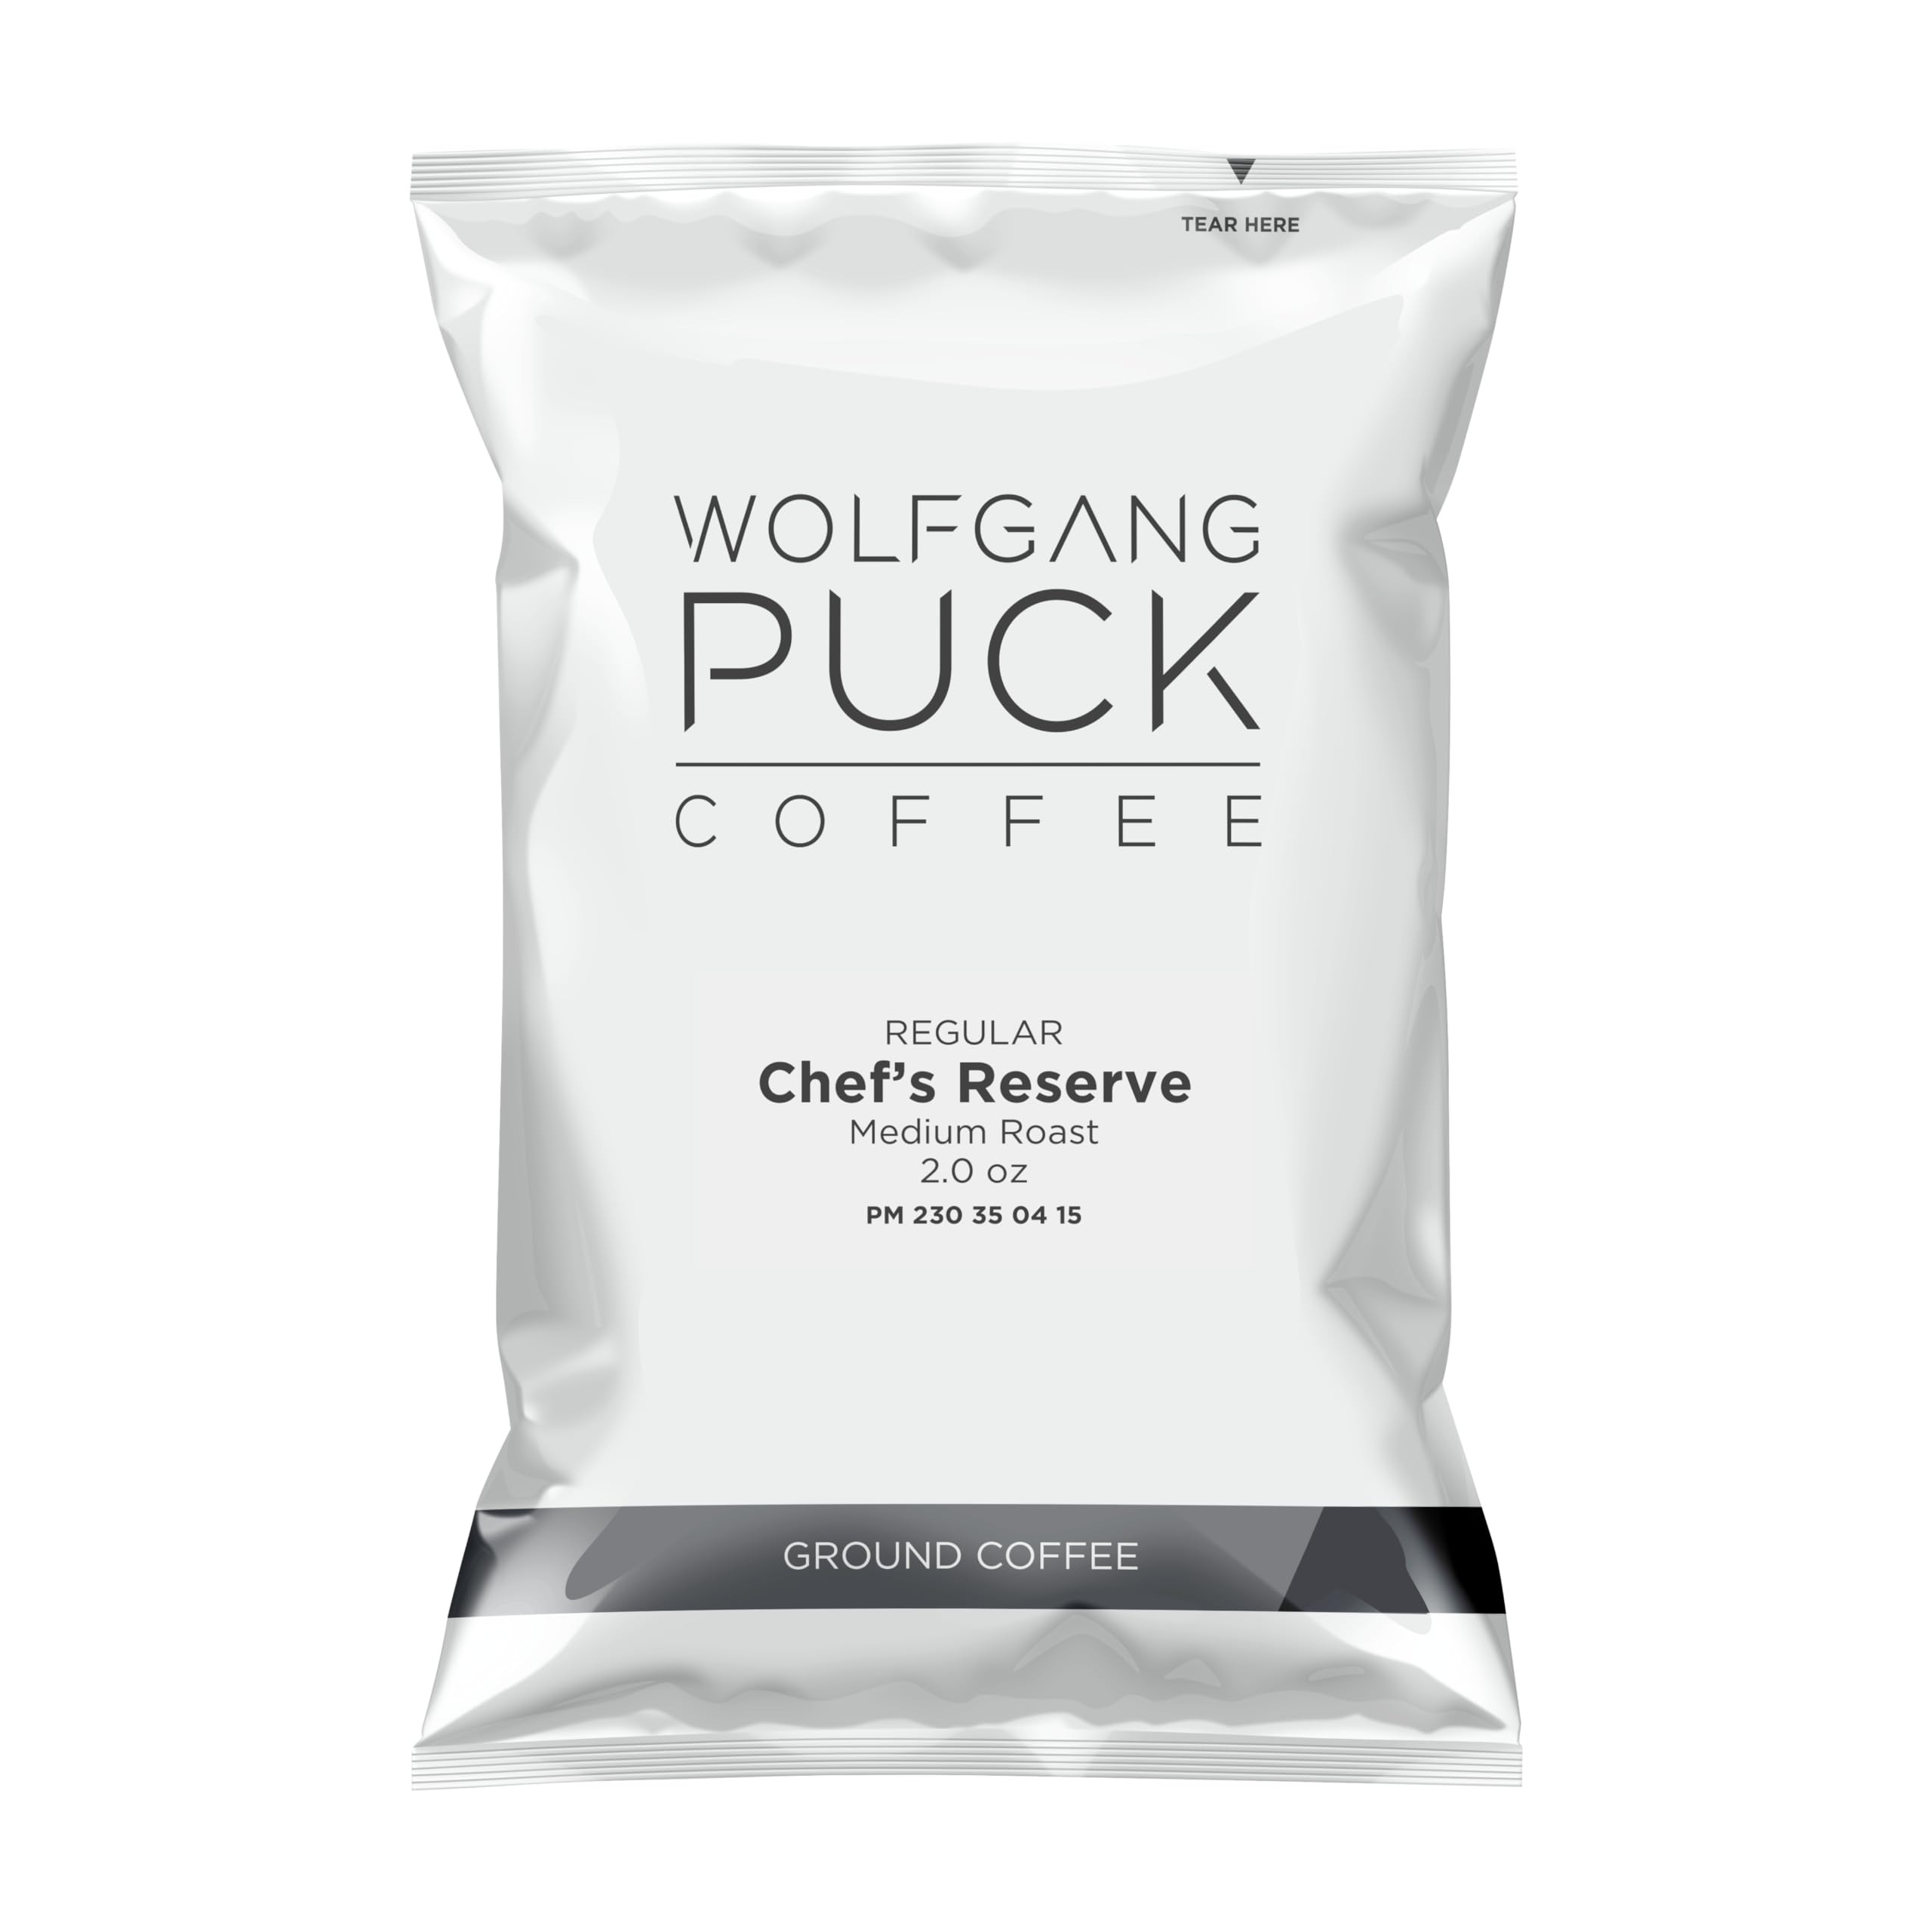
Item Name: Wolfgang Puck Coffee, Chef's Reserve, 2.0 ounce Portion Packs, 18 count (Pack of 1)
Bullet Point 1: This delicious coffee is rich, well balanced and full-bodied. 100 percent Arabica beans
Bullet Point 2: Ground coffee in pre-measured 2 ounce stay fresh bags
Bullet Point 3: Carefully roasted to the Chef's exact standards
Bullet Point 4: Sweet, chocolaty, easy drinking Reserve blend in decaf. An after dinner must!
Bullet Point 5: Each 2 oz portion pack will produce 40 oz of coffee for average strength. A little more for lighter coffee, a little less for a robust cup.
Value: 36.0
Unit: Ounce

Price: 56.47